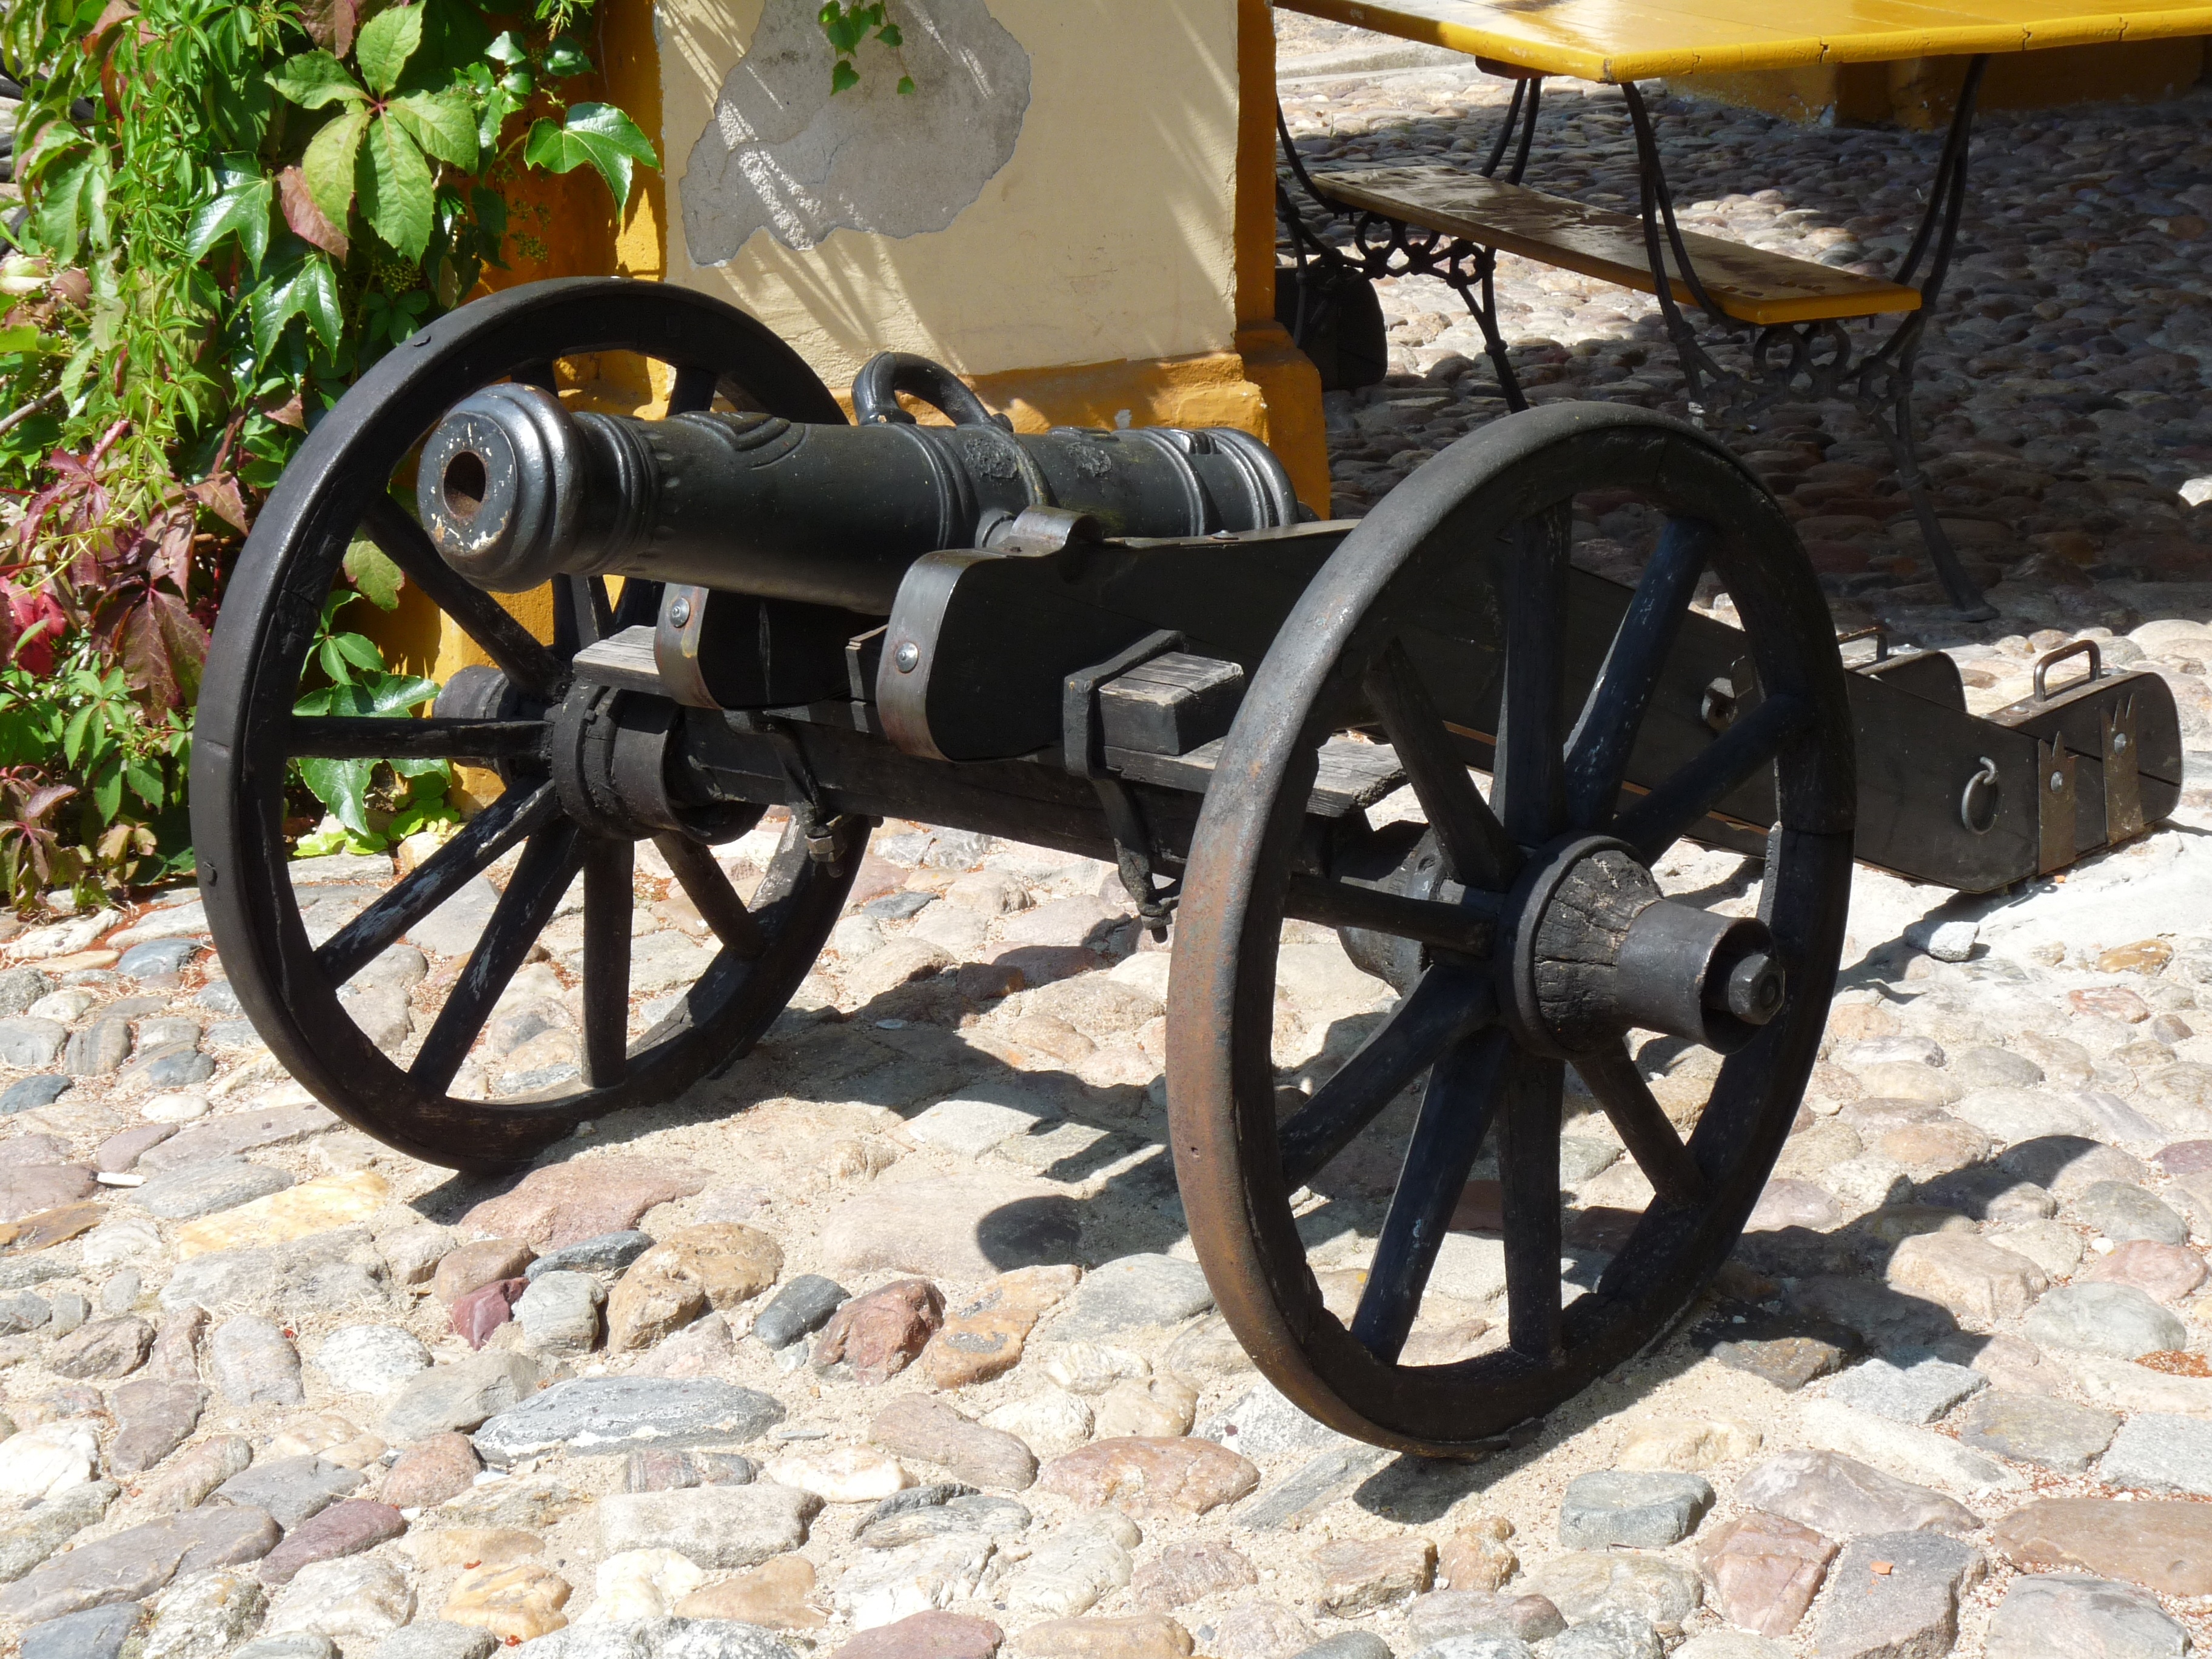
wheel, monument, vehicle, weapon, rim, shoot, cannon, artillery, has happened, the barrel